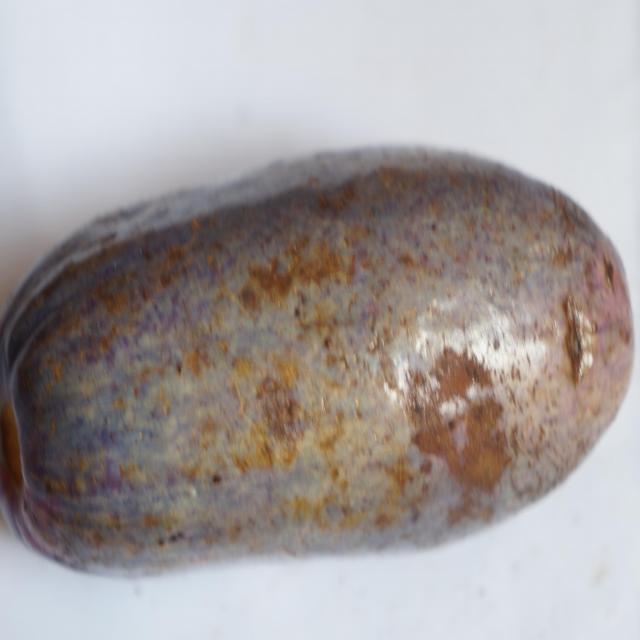
Plum grade: unripe